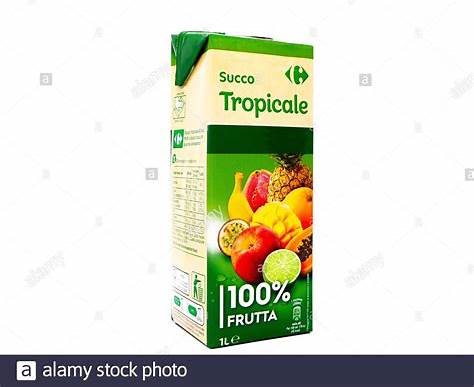
Waste category: cardboard